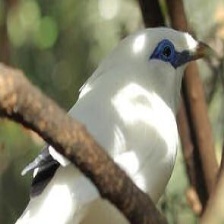
Species: BALI STARLING
Scientific name: LEUCOPSAR ROTHSCHILDI